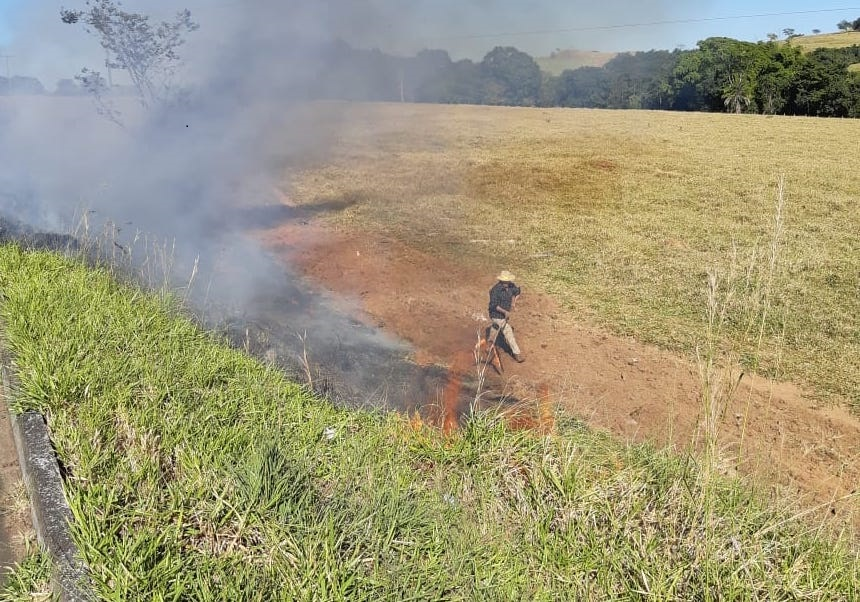
Fire: yes
Smoke: yes